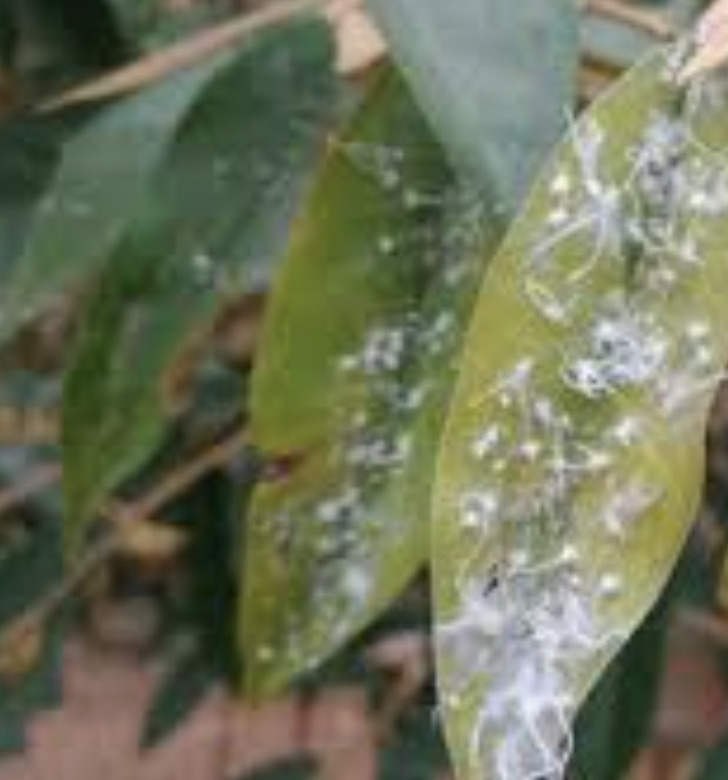
Label: mealybug_infestation